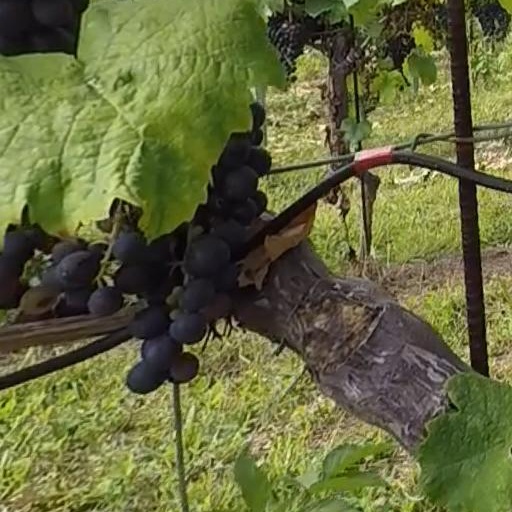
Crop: grape